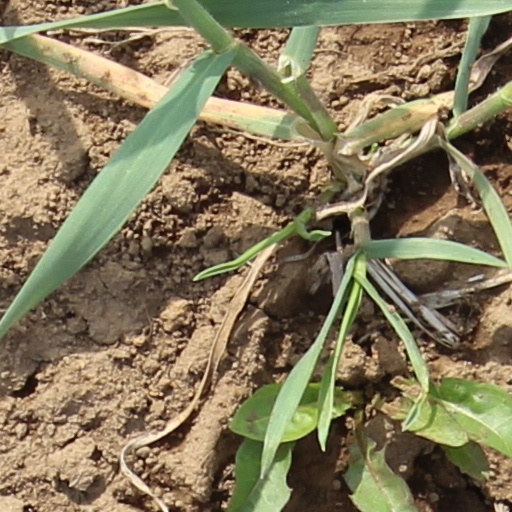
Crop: wheat